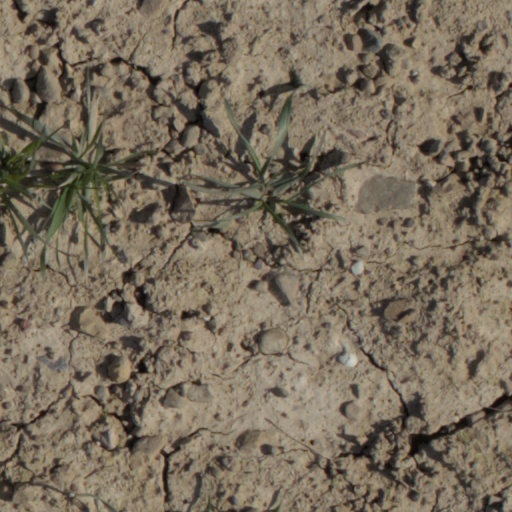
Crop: wheat